Atgaon railway station

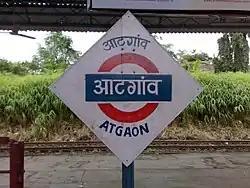
Atgaon railway station - Platformboard

Atgaon is a railway station on the Central line of the Mumbai Suburban Railway network. Asangaon is the previous stop and Thansit is the next stop.